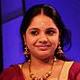
Age: 23